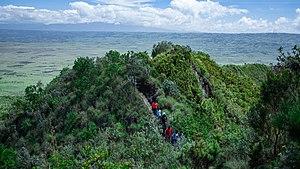
Le mont Longonot, en anglais Mount Longonot, aussi appelé Ol Longot ou Olonongot, est un stratovolcan du Kenya situé au sud-est du lac Naivasha, dans la vallée du grand rift. Couronné par une caldeira de douze kilomètres de longueur sur huit de largeur, il culmine à 2 776 mètres d'altitude. Sa dernière éruption remonte aux environs de 1863. Le volcan est éponyme du parc national du mont Longonot couvrant ses pentes.